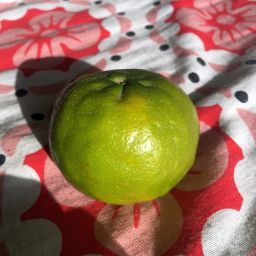
Fruit: Orange
Quality: Good